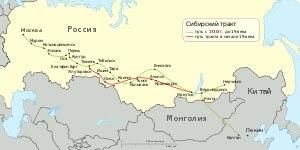
La Route de Sibérie, également connue sous le nom de route de Moscou et de Grande Route, est une route historique, qui reliait la Russie d'Europe à la Chine à travers la Sibérie. La construction de la route fut décrétée par le tsar Pierre le Grand, deux mois après la conclusion du Traité de Nertchinsk, le 22 novembre 1689, mais les travaux ne commencèrent qu'en 1730 et furent achevés vers le milieu du XIXᵉ siècle.